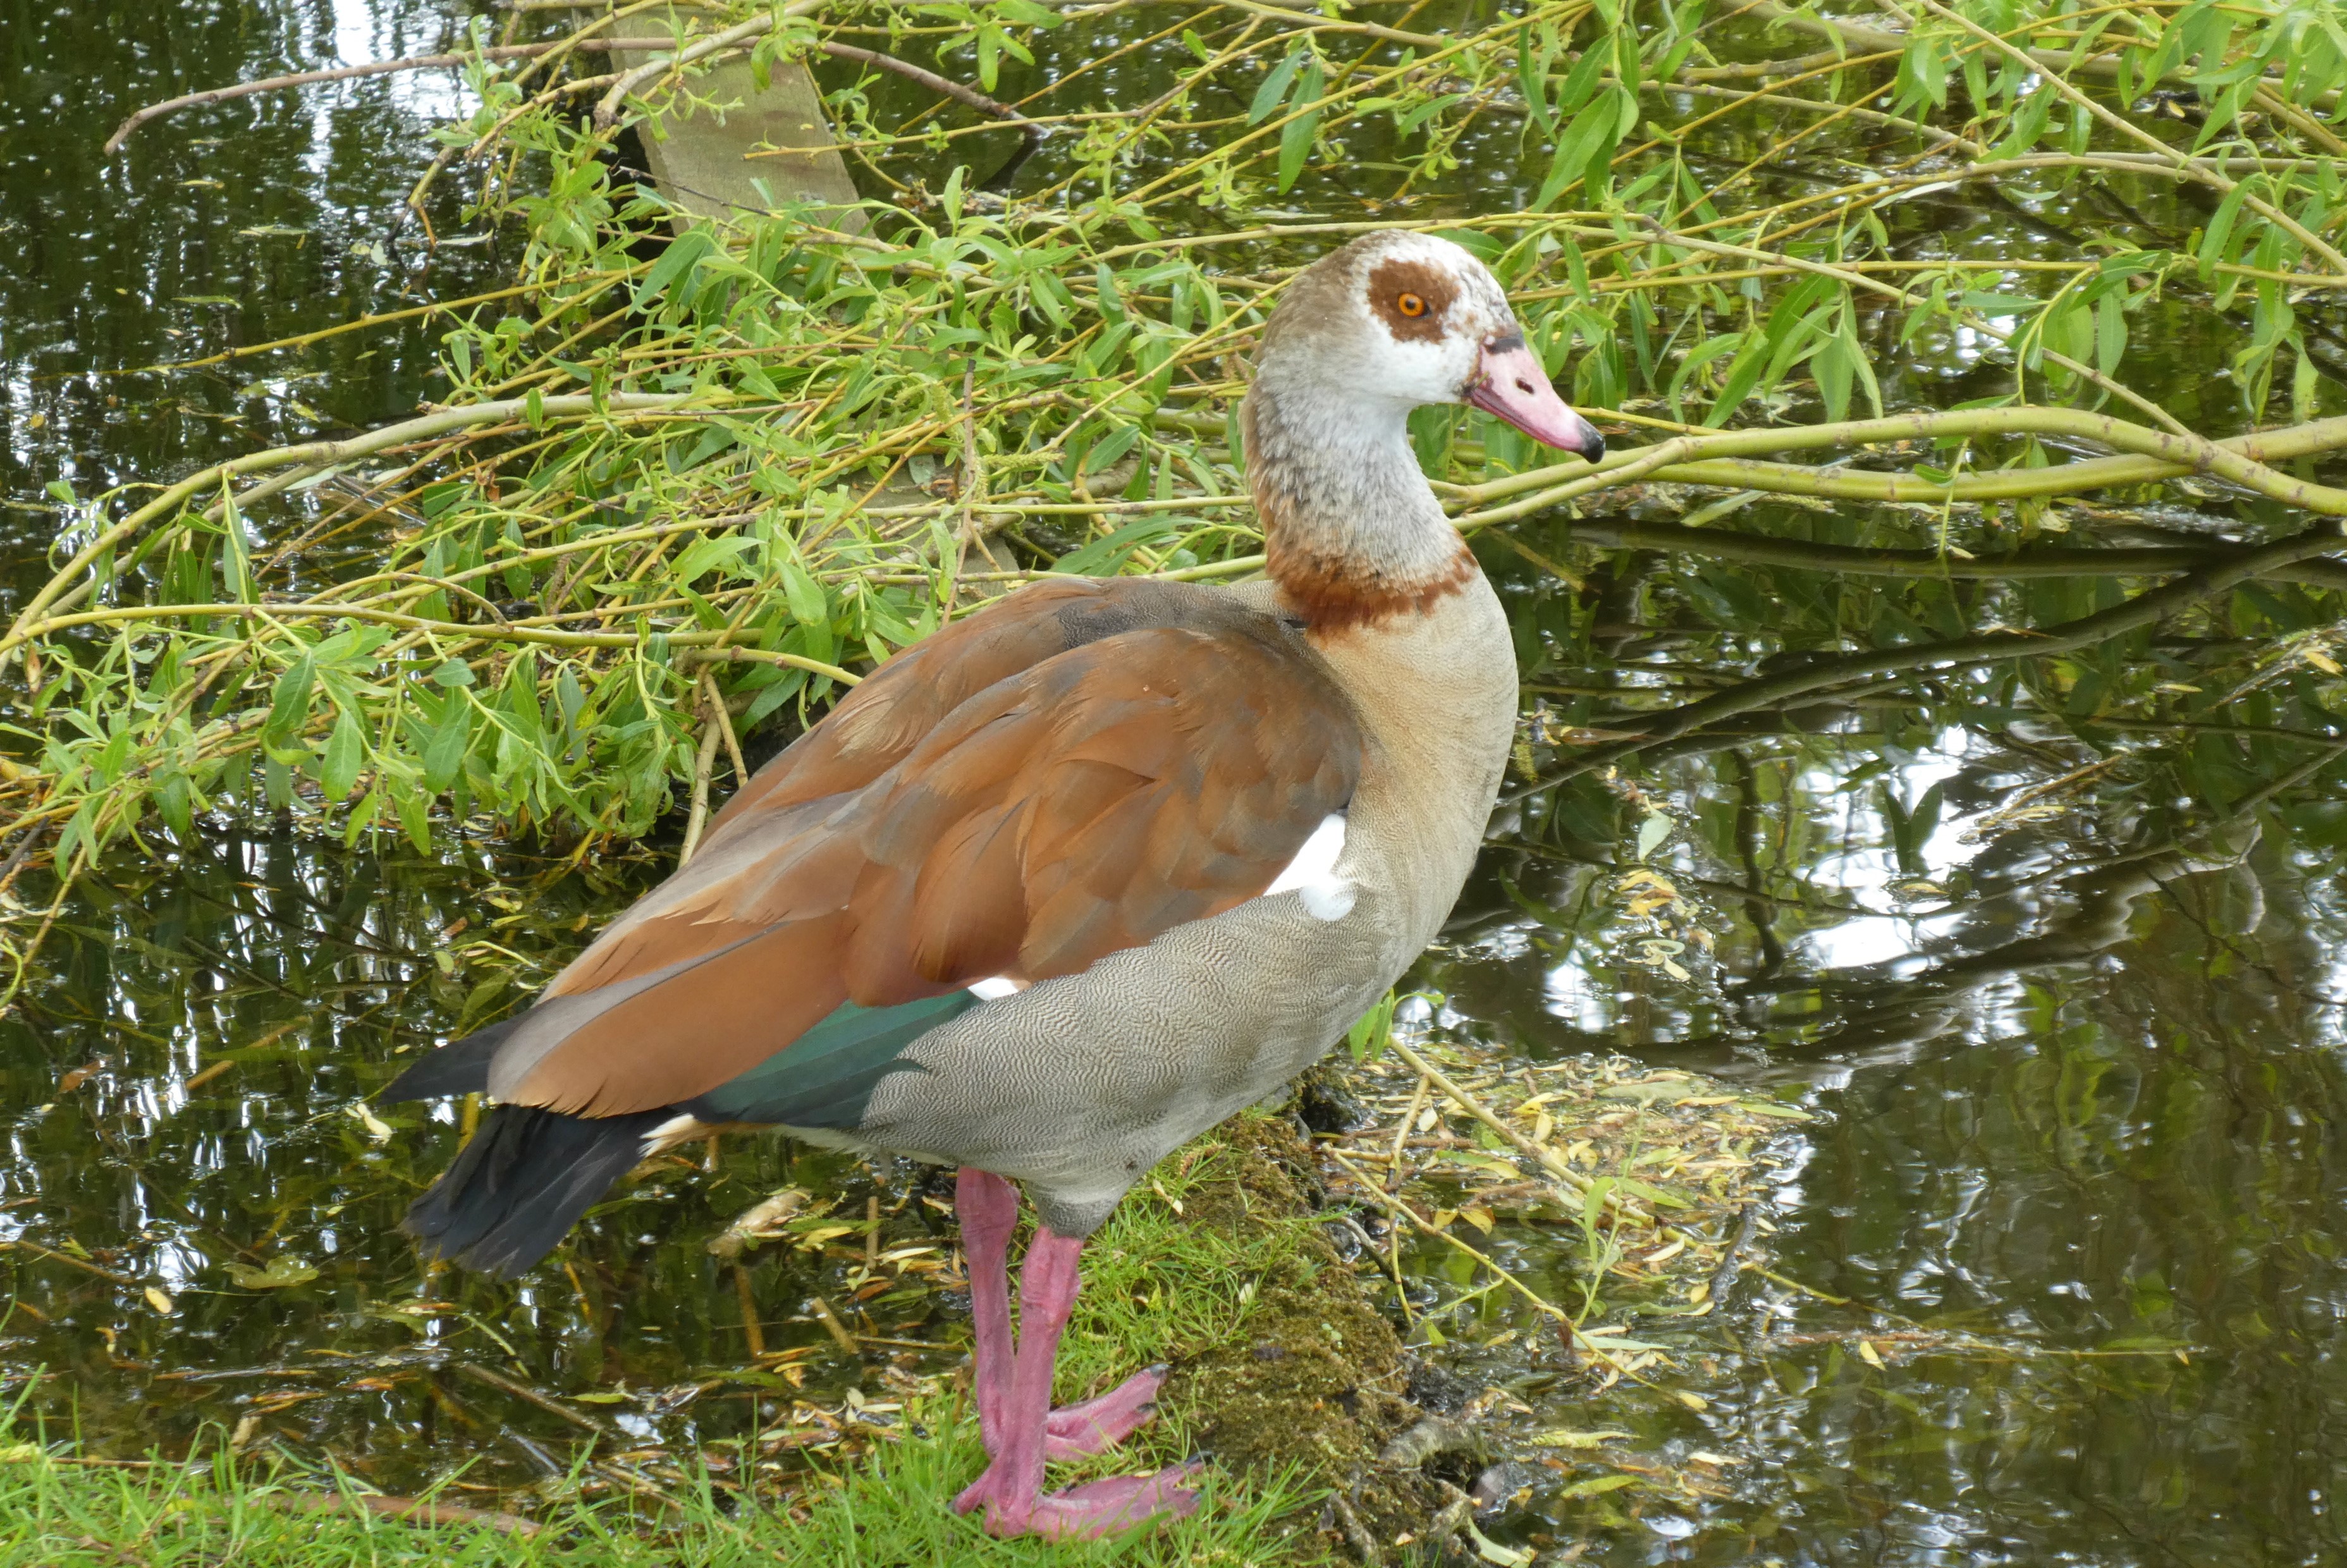
egyptian goose, bird, goose, waterfowl, water bird, plumage, nature, animal world, feathers, beak, ditch, plant, water, ducks, geese and swans, grass, feather, duck, wing, terrestrial plant, seabird, natural landscape, seaduck, fowl, wildlife, crane like bird, lake, pond, ciconiiformes, livestock